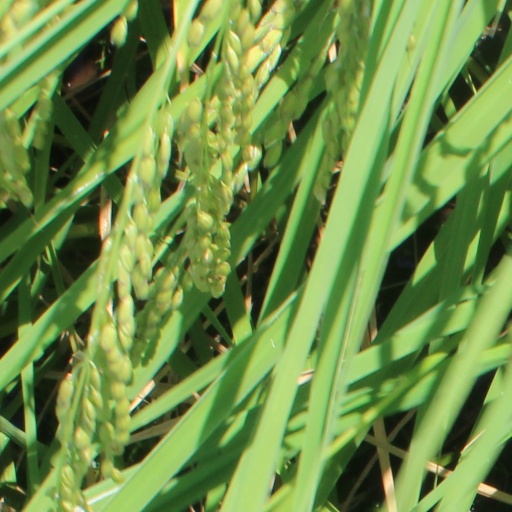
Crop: rice